Evans Head, New South Wales

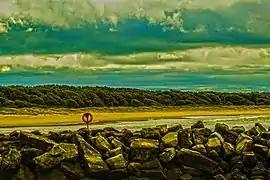
Storm on the horizon, Evans Head, 2017

Evans Head is a town in Richmond Valley Council of the Northern Rivers region of New South Wales, Australia. At the 2016 census, Evans Head had a population of 2,843 people. It is 726 kilometres north of Sydney, and 11 kilometres east off the Pacific Highway from Woodburn.